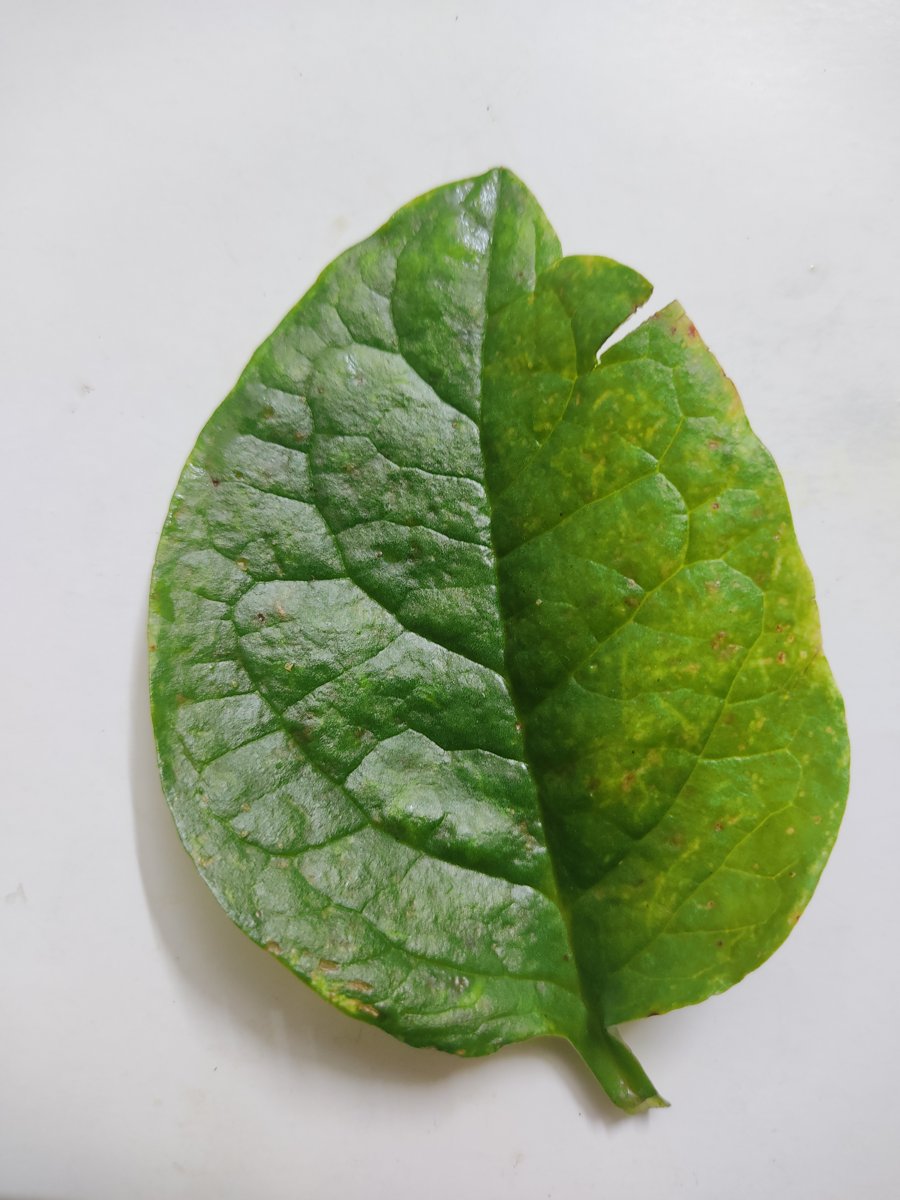
Label: Downy-Mildew